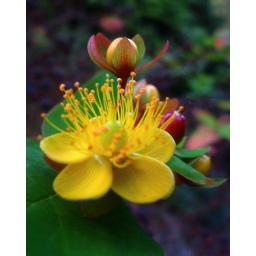
Red and yellow berries and flowers in Beechwood Park in autumn.